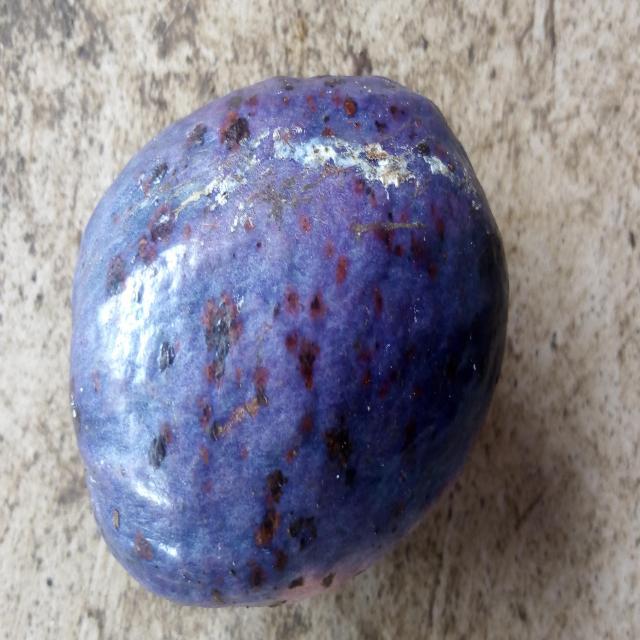
Plum grade: unaffected